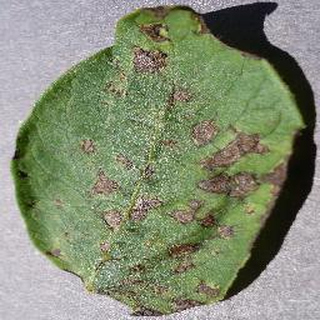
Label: potato_early_blight